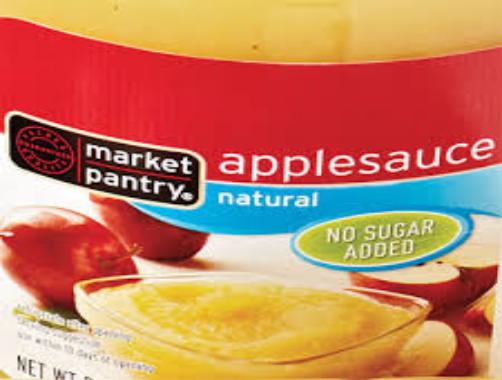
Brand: Market Pantry
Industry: Food